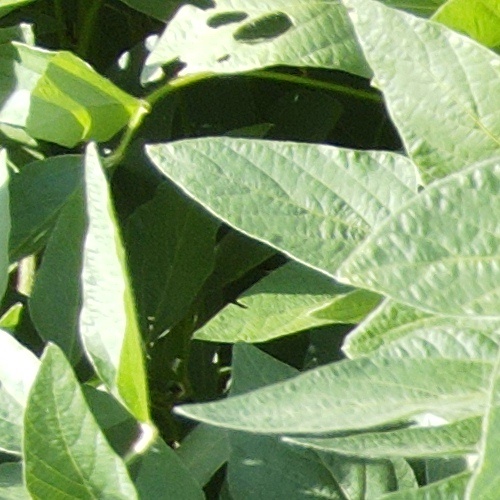
Label: Caterpillar